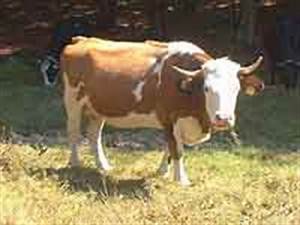
Label: cow